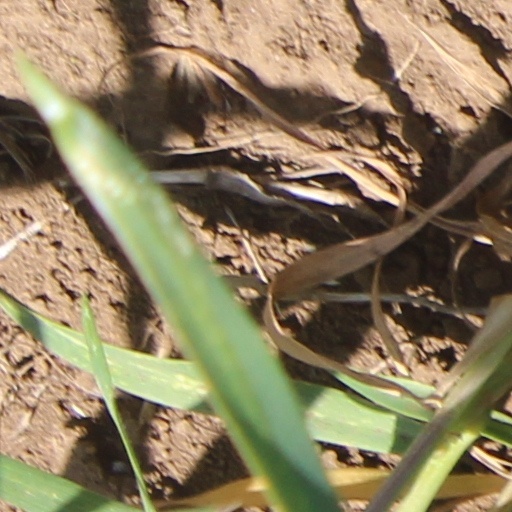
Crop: wheat